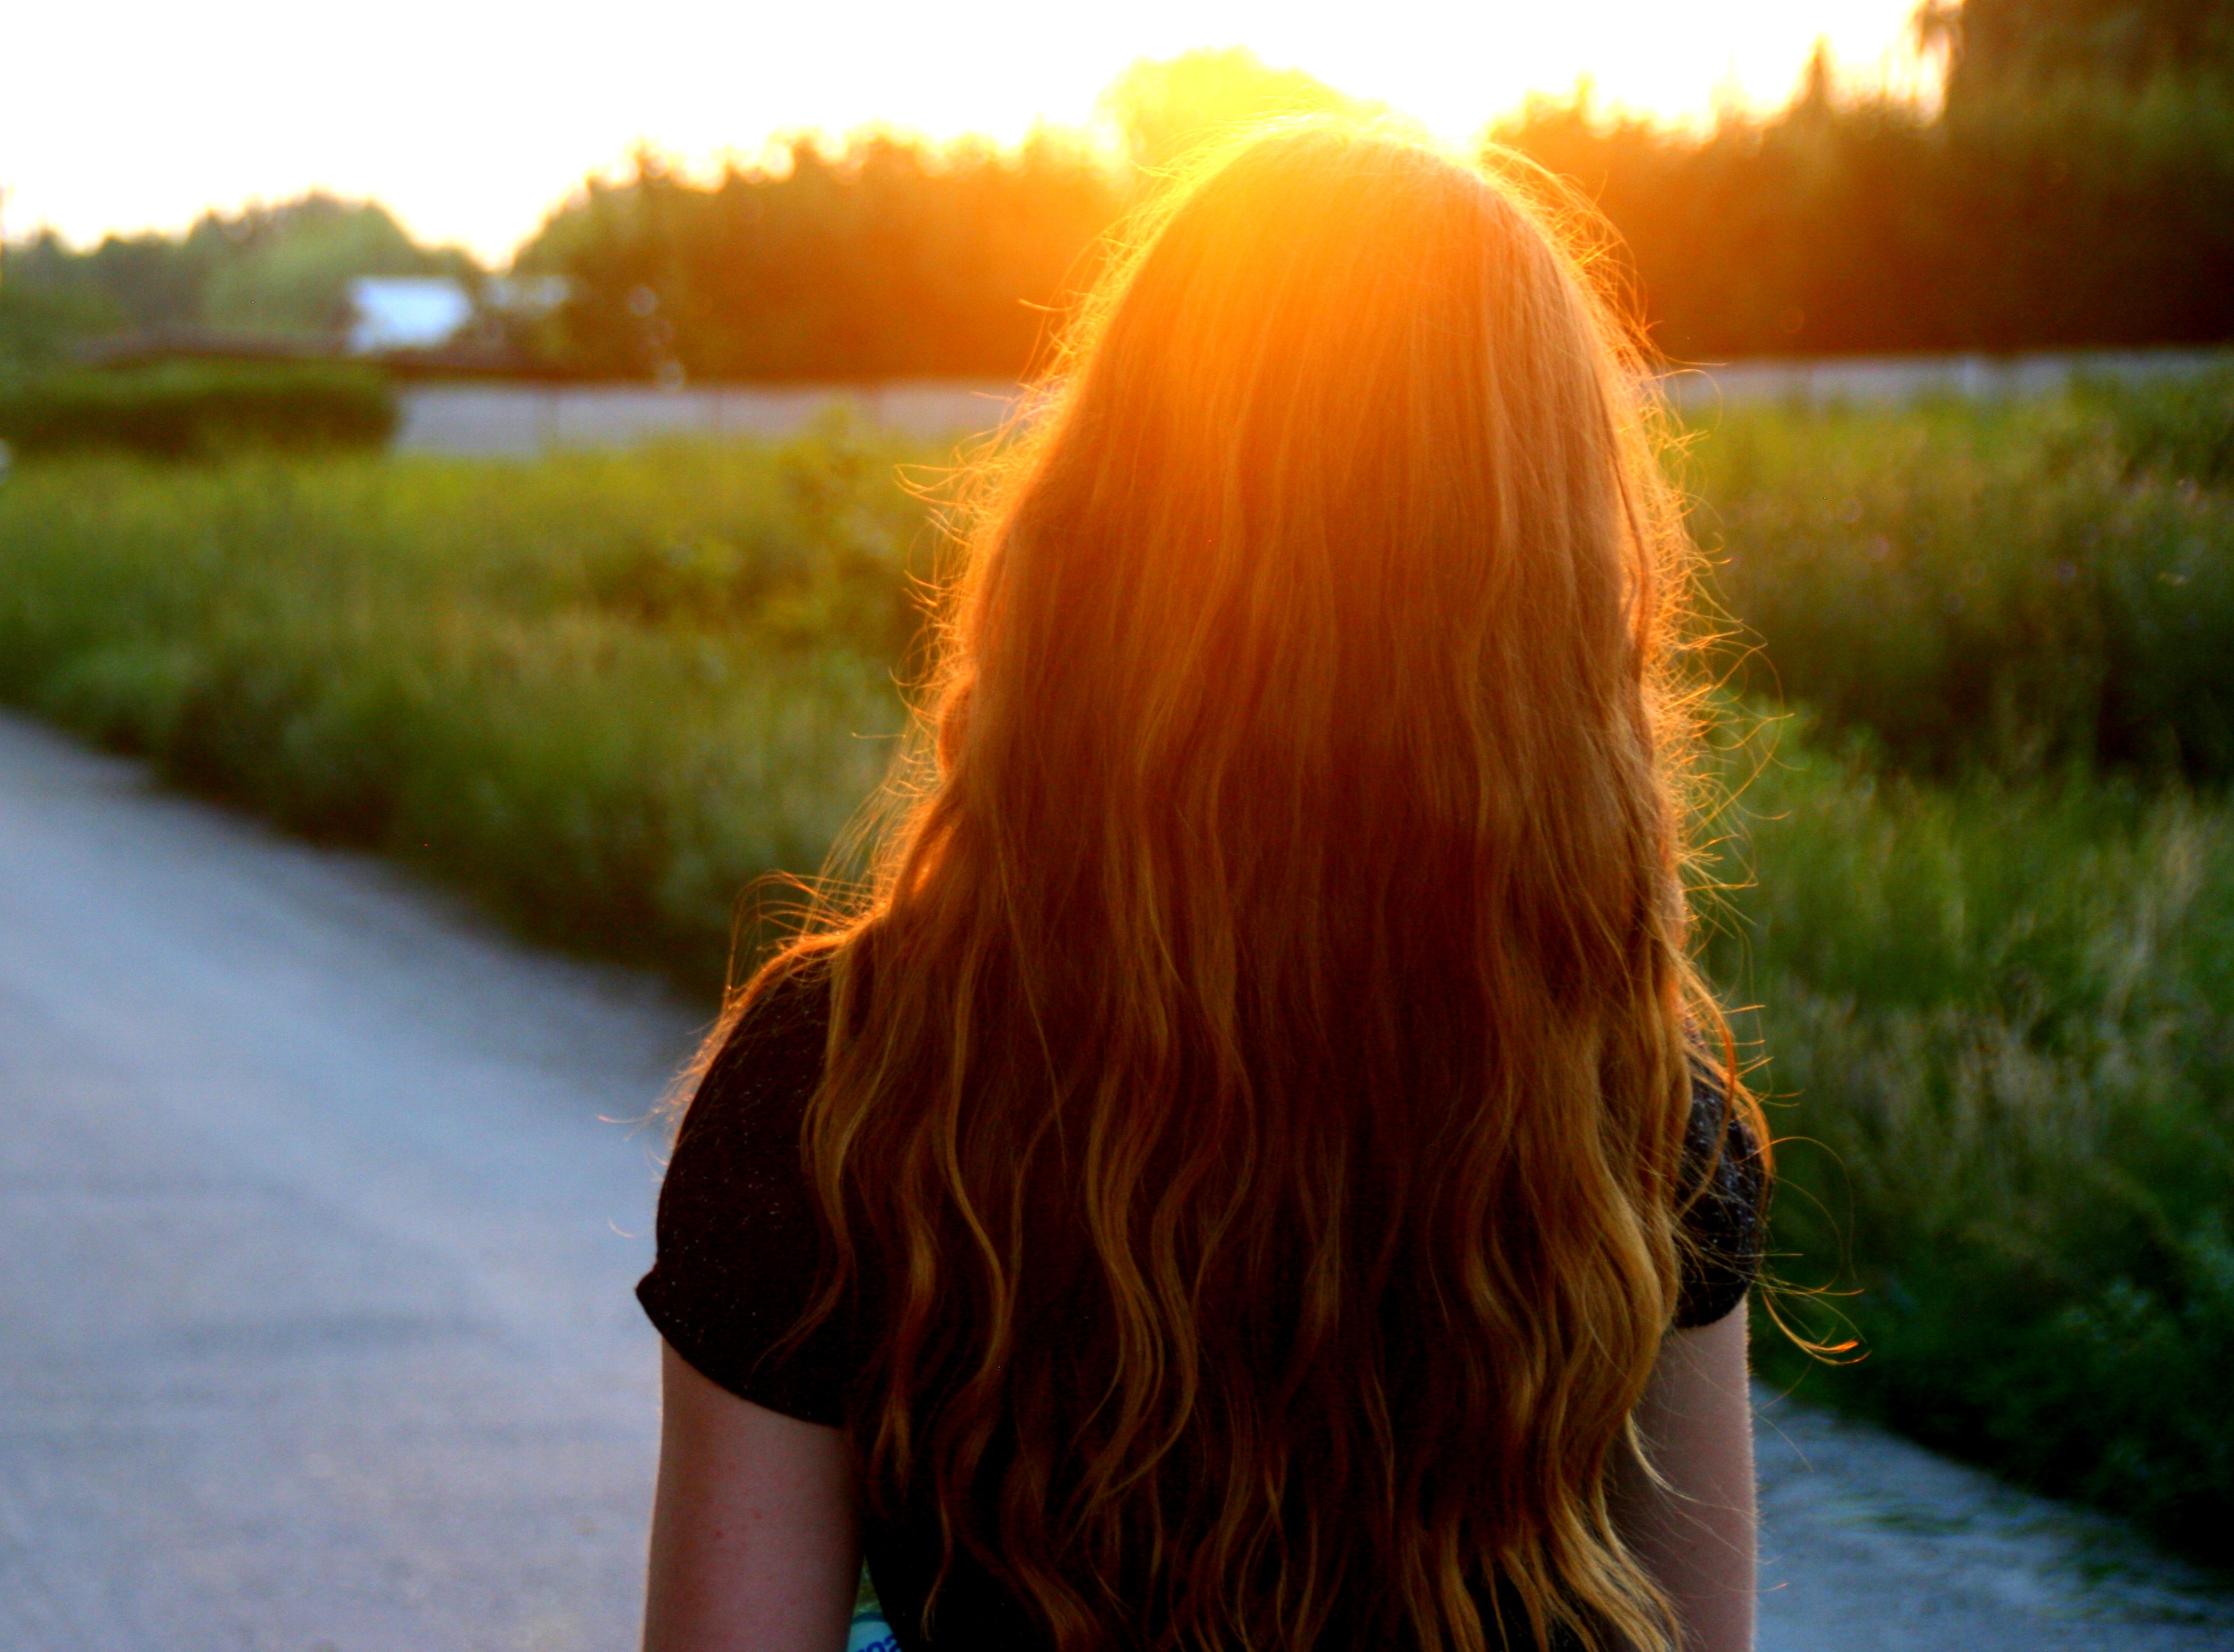
grass, light, girl, hair, sunset, sunlight, morning, flower, portrait, green, shine, color, yellow, long hair, eye, beauty, emotion, russet